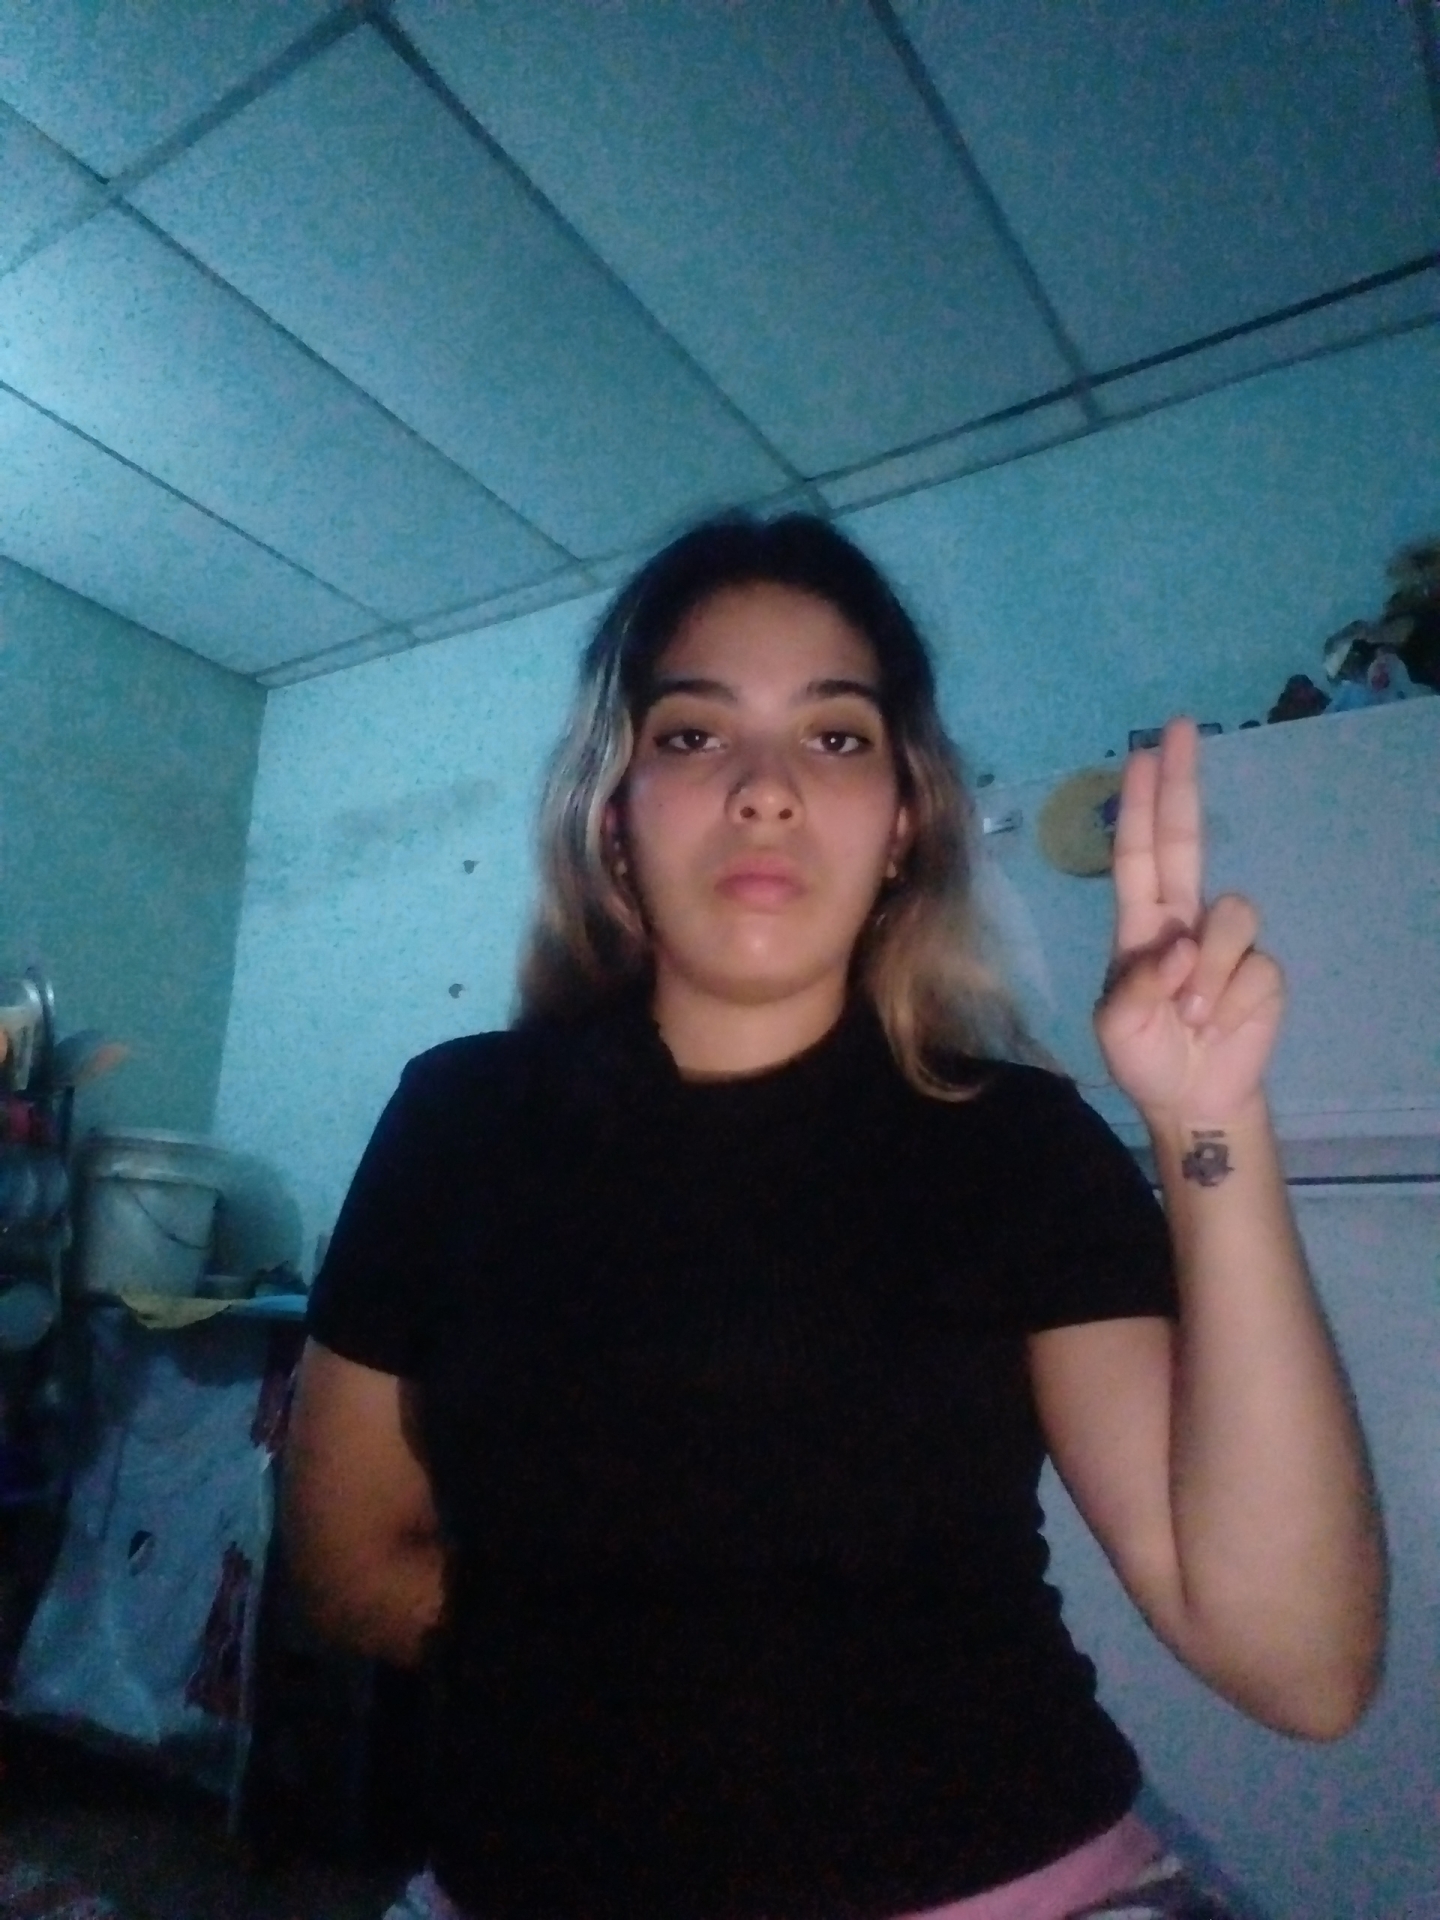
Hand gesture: two_up